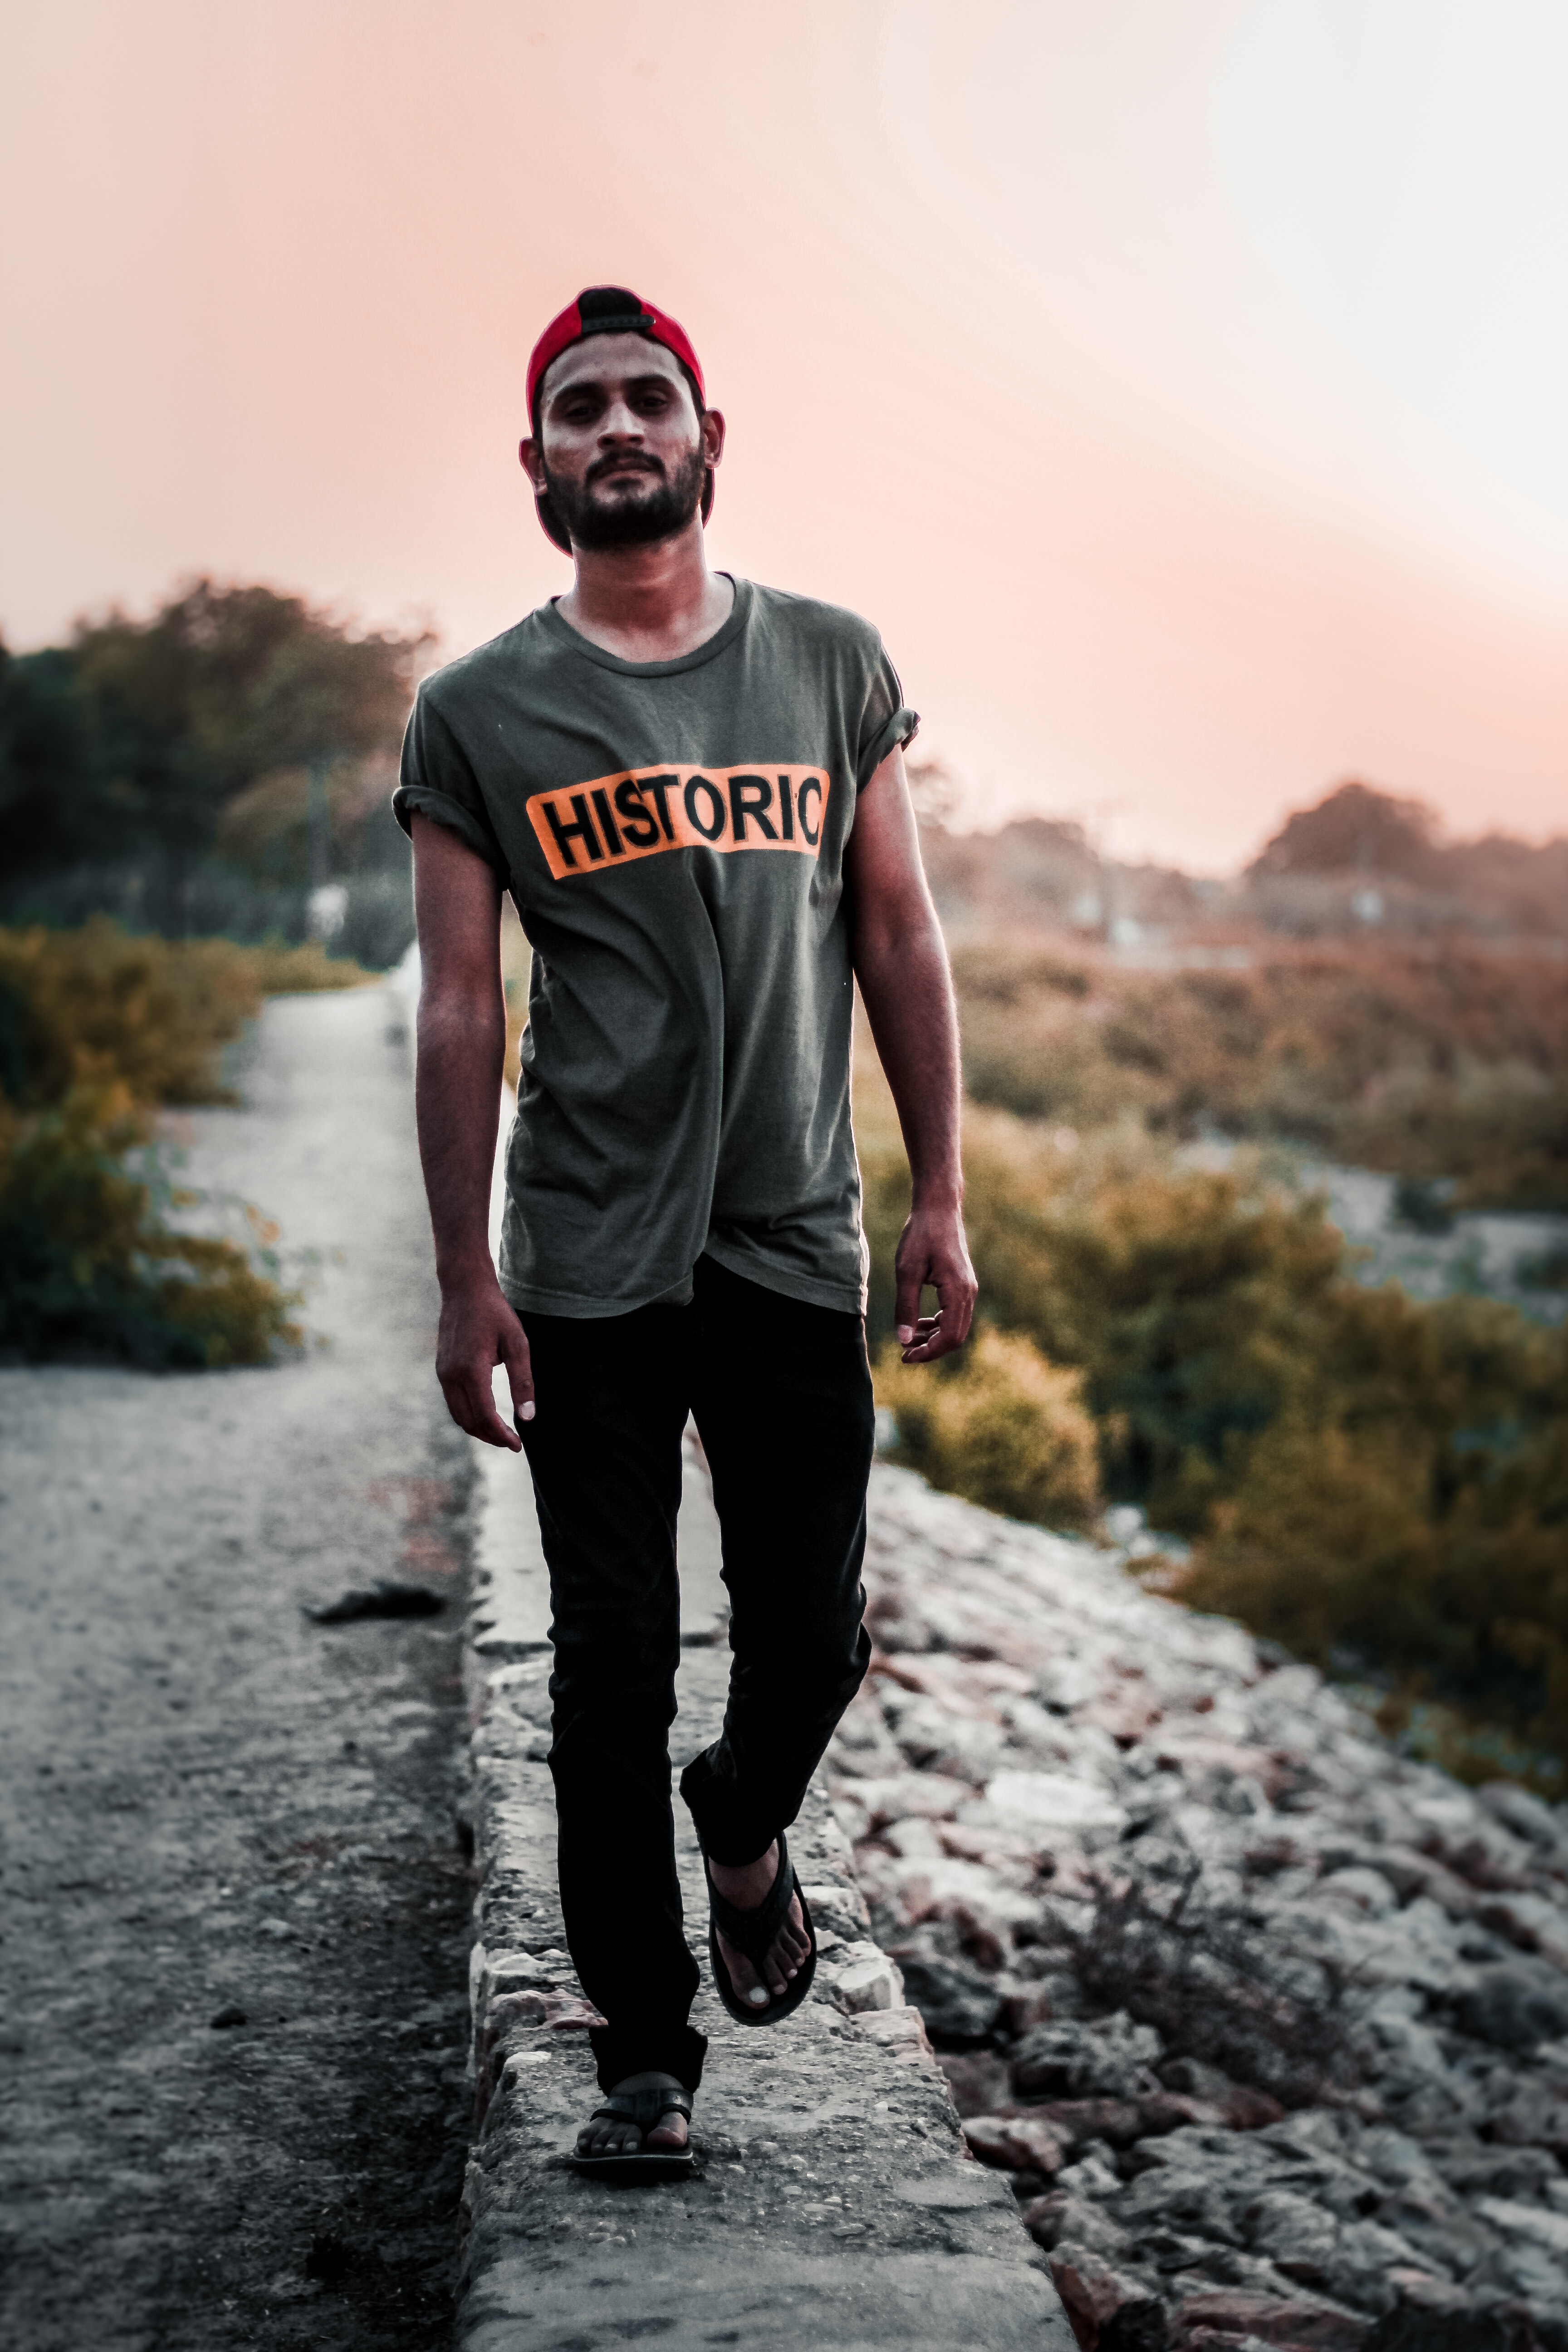
standing, cool, t shirt, photography, fashion, tree, human, sportswear, muscle, footwear, headgear, eyewear, beard, outerwear, textile, landscape, facial hair, jeans, neck, glasses, trousers, shoe, denim, photo shoot, cap, mountain, flash photography, road, style, sunglasses, top, sleeve